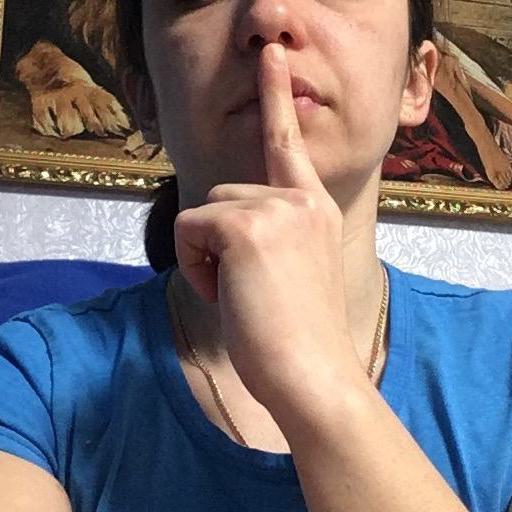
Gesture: mute